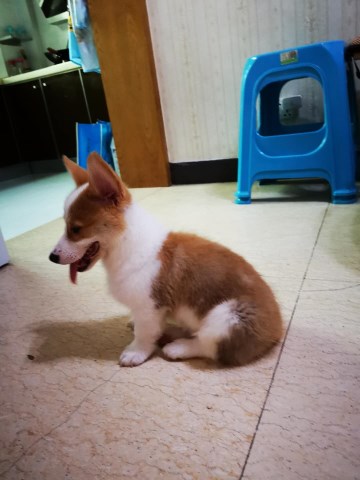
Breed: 2909-n000116-Cardigan